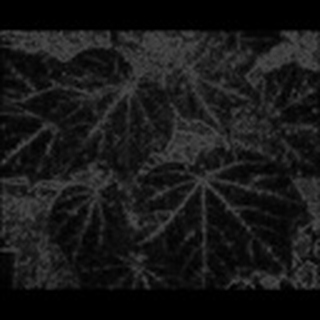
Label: healthy_cotton